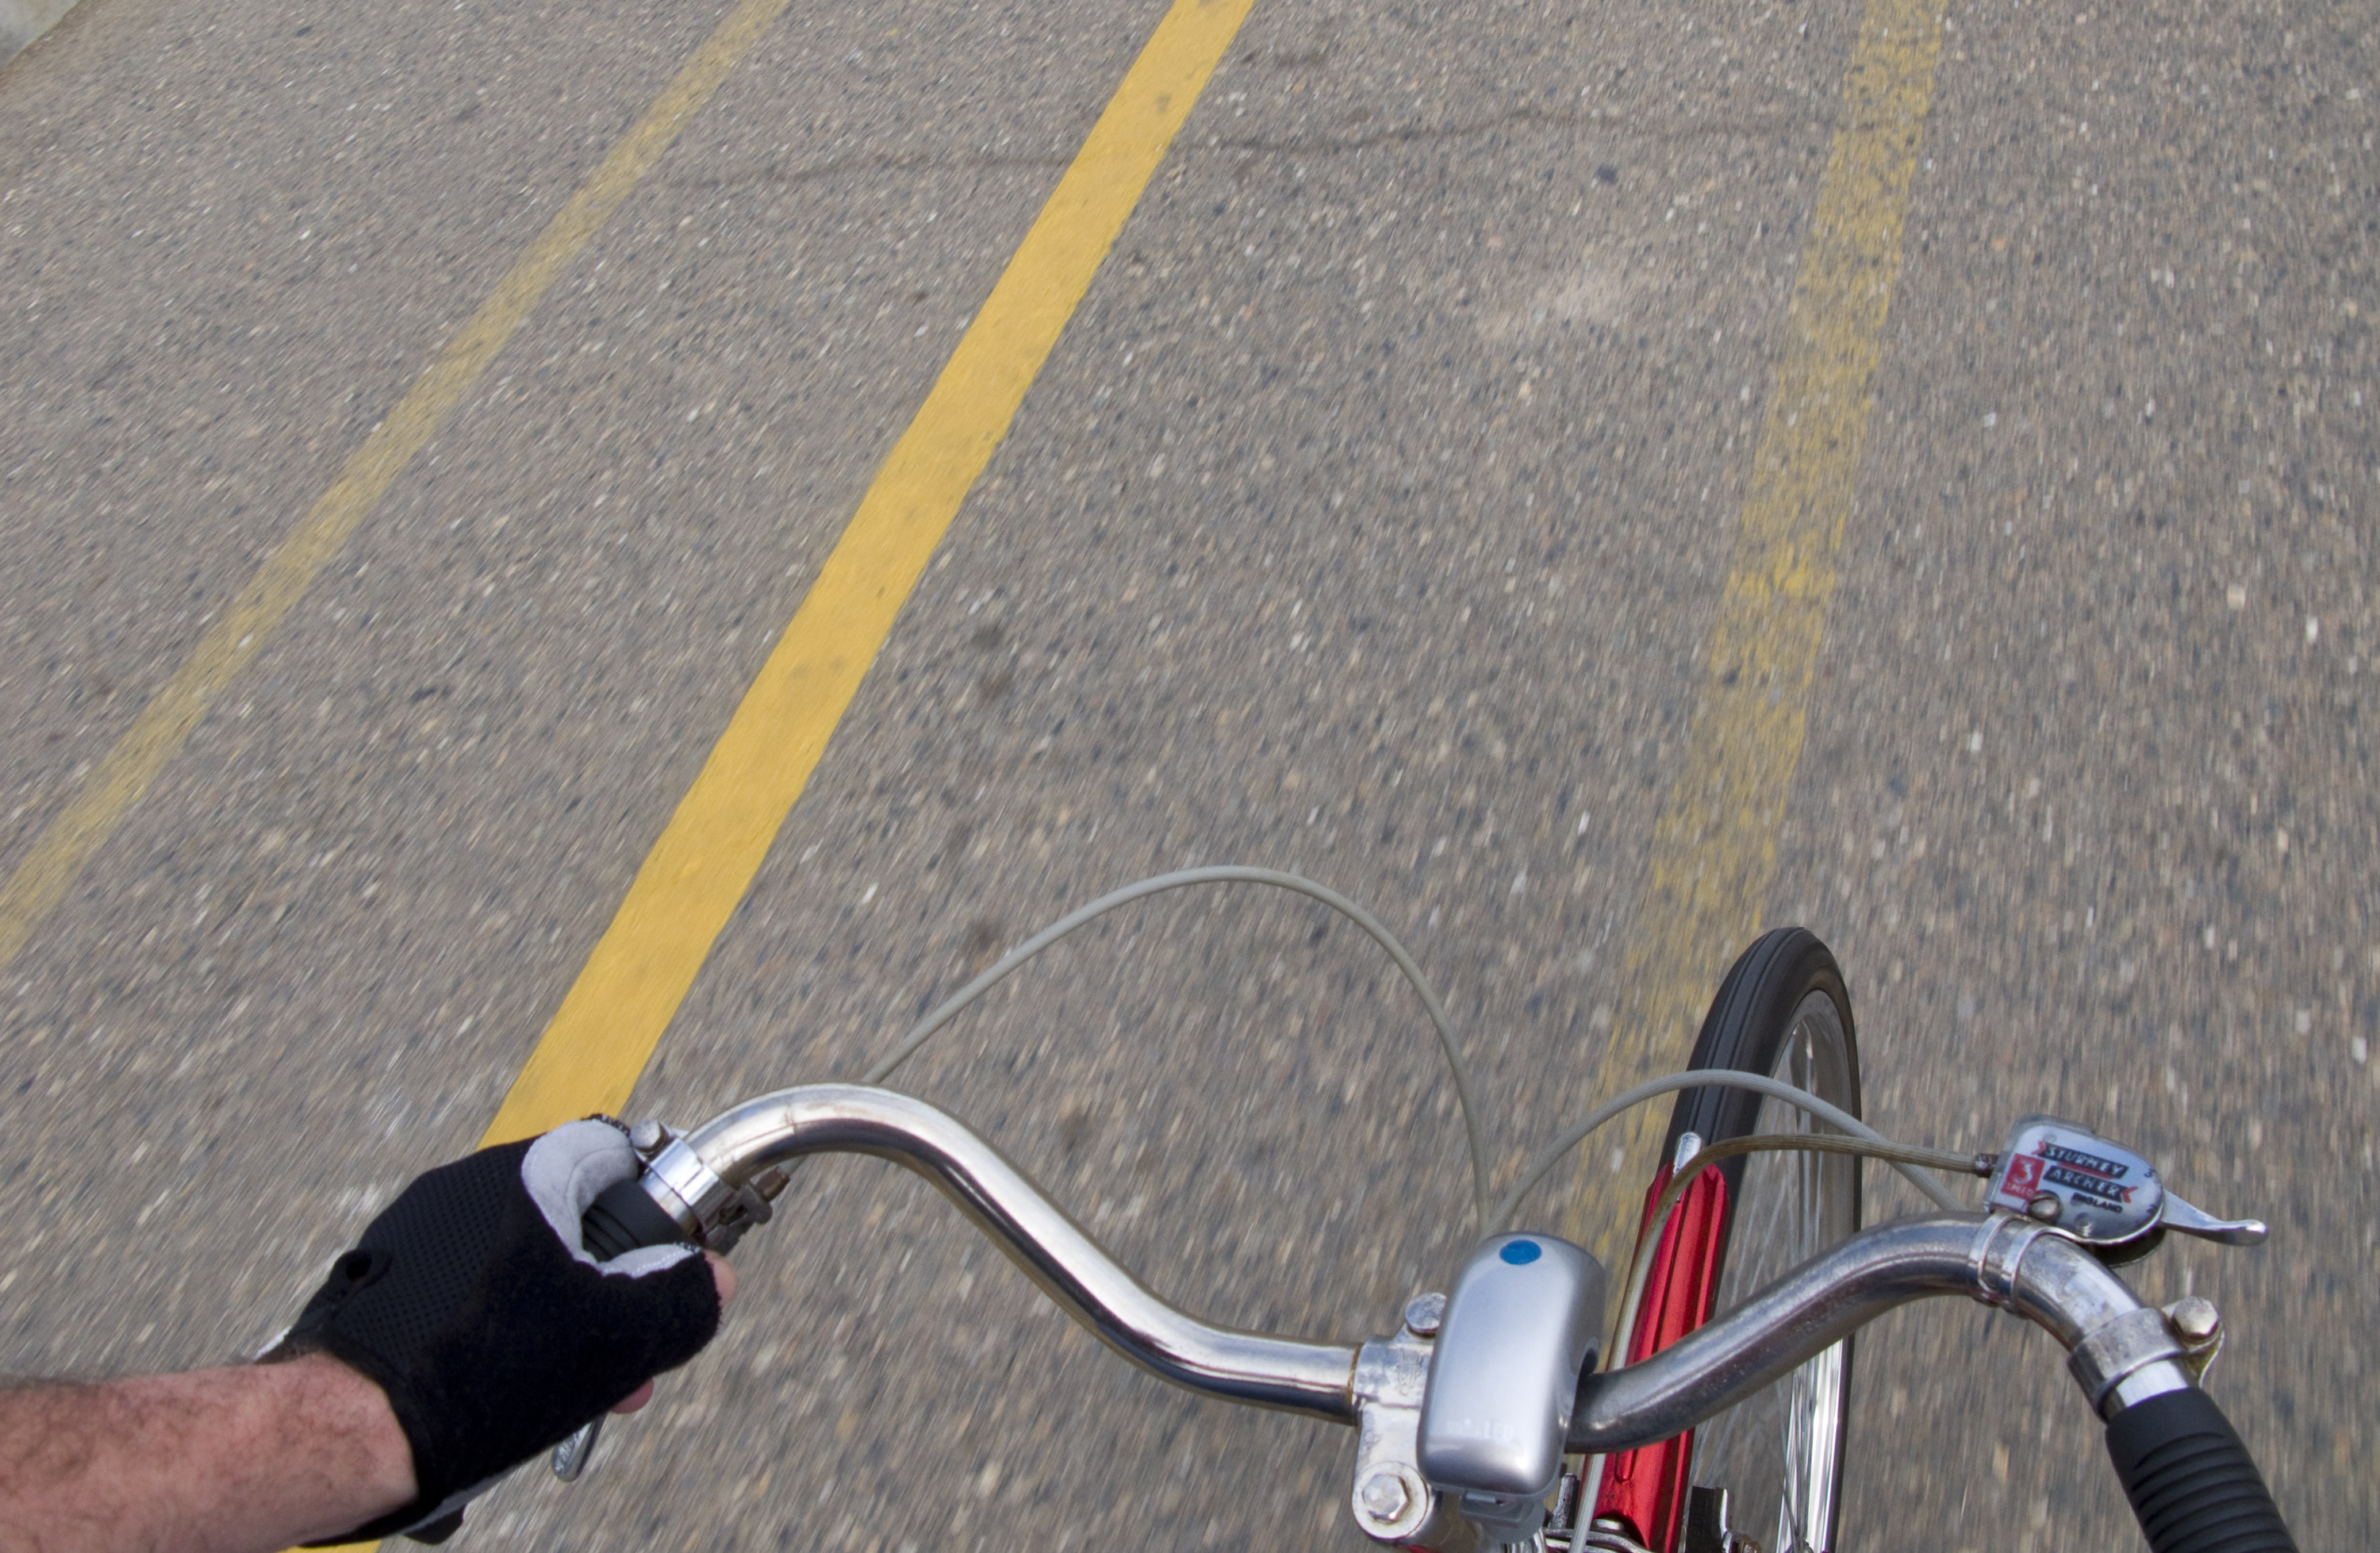
bicycle, vehicle, sports equipment, mountain bike, cycling, sacramento, americanriverparkway, 3speed, bicycle frame, cycle sport, bicycle motocross, road bicycle